Ferdinand von Bauer

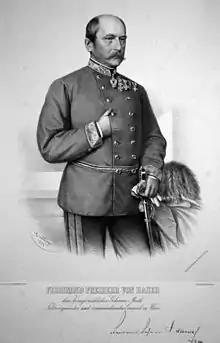
Ferdinand von Bauer, Lithograph by Adolf Dauthage, 1882

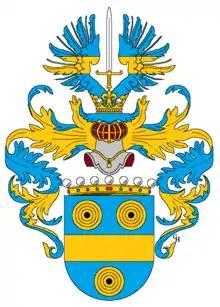
Coat of arms granted to Bauer on his elevation to Freiherr status, 1881

Ferdinand von Bauer, born Ferdinand Bauer (7 March 1825 - 22 July 1893) was a general of the Austro-Hungarian Common Army and the Imperial and Royal Minister of War from 1888 until his death in 1893.